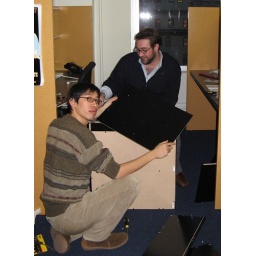
Lee-Sean and Iain assembling the new file cabinet in the Avaaz.org office